Question: Please indicate a possible affordance area of the jump_skateboard that can be used for riding
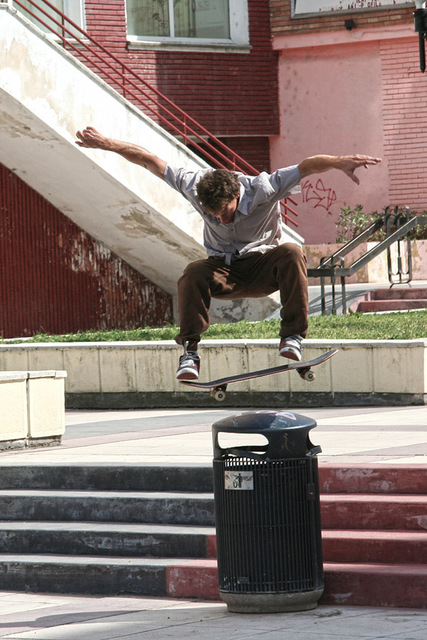
Answer: [168.5, 342, 334.5, 401]